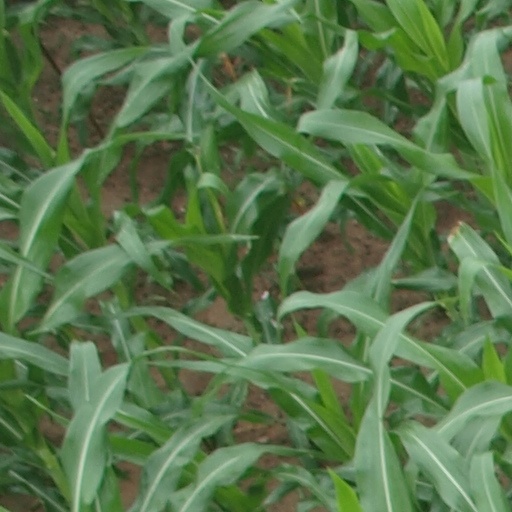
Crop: maize; corn